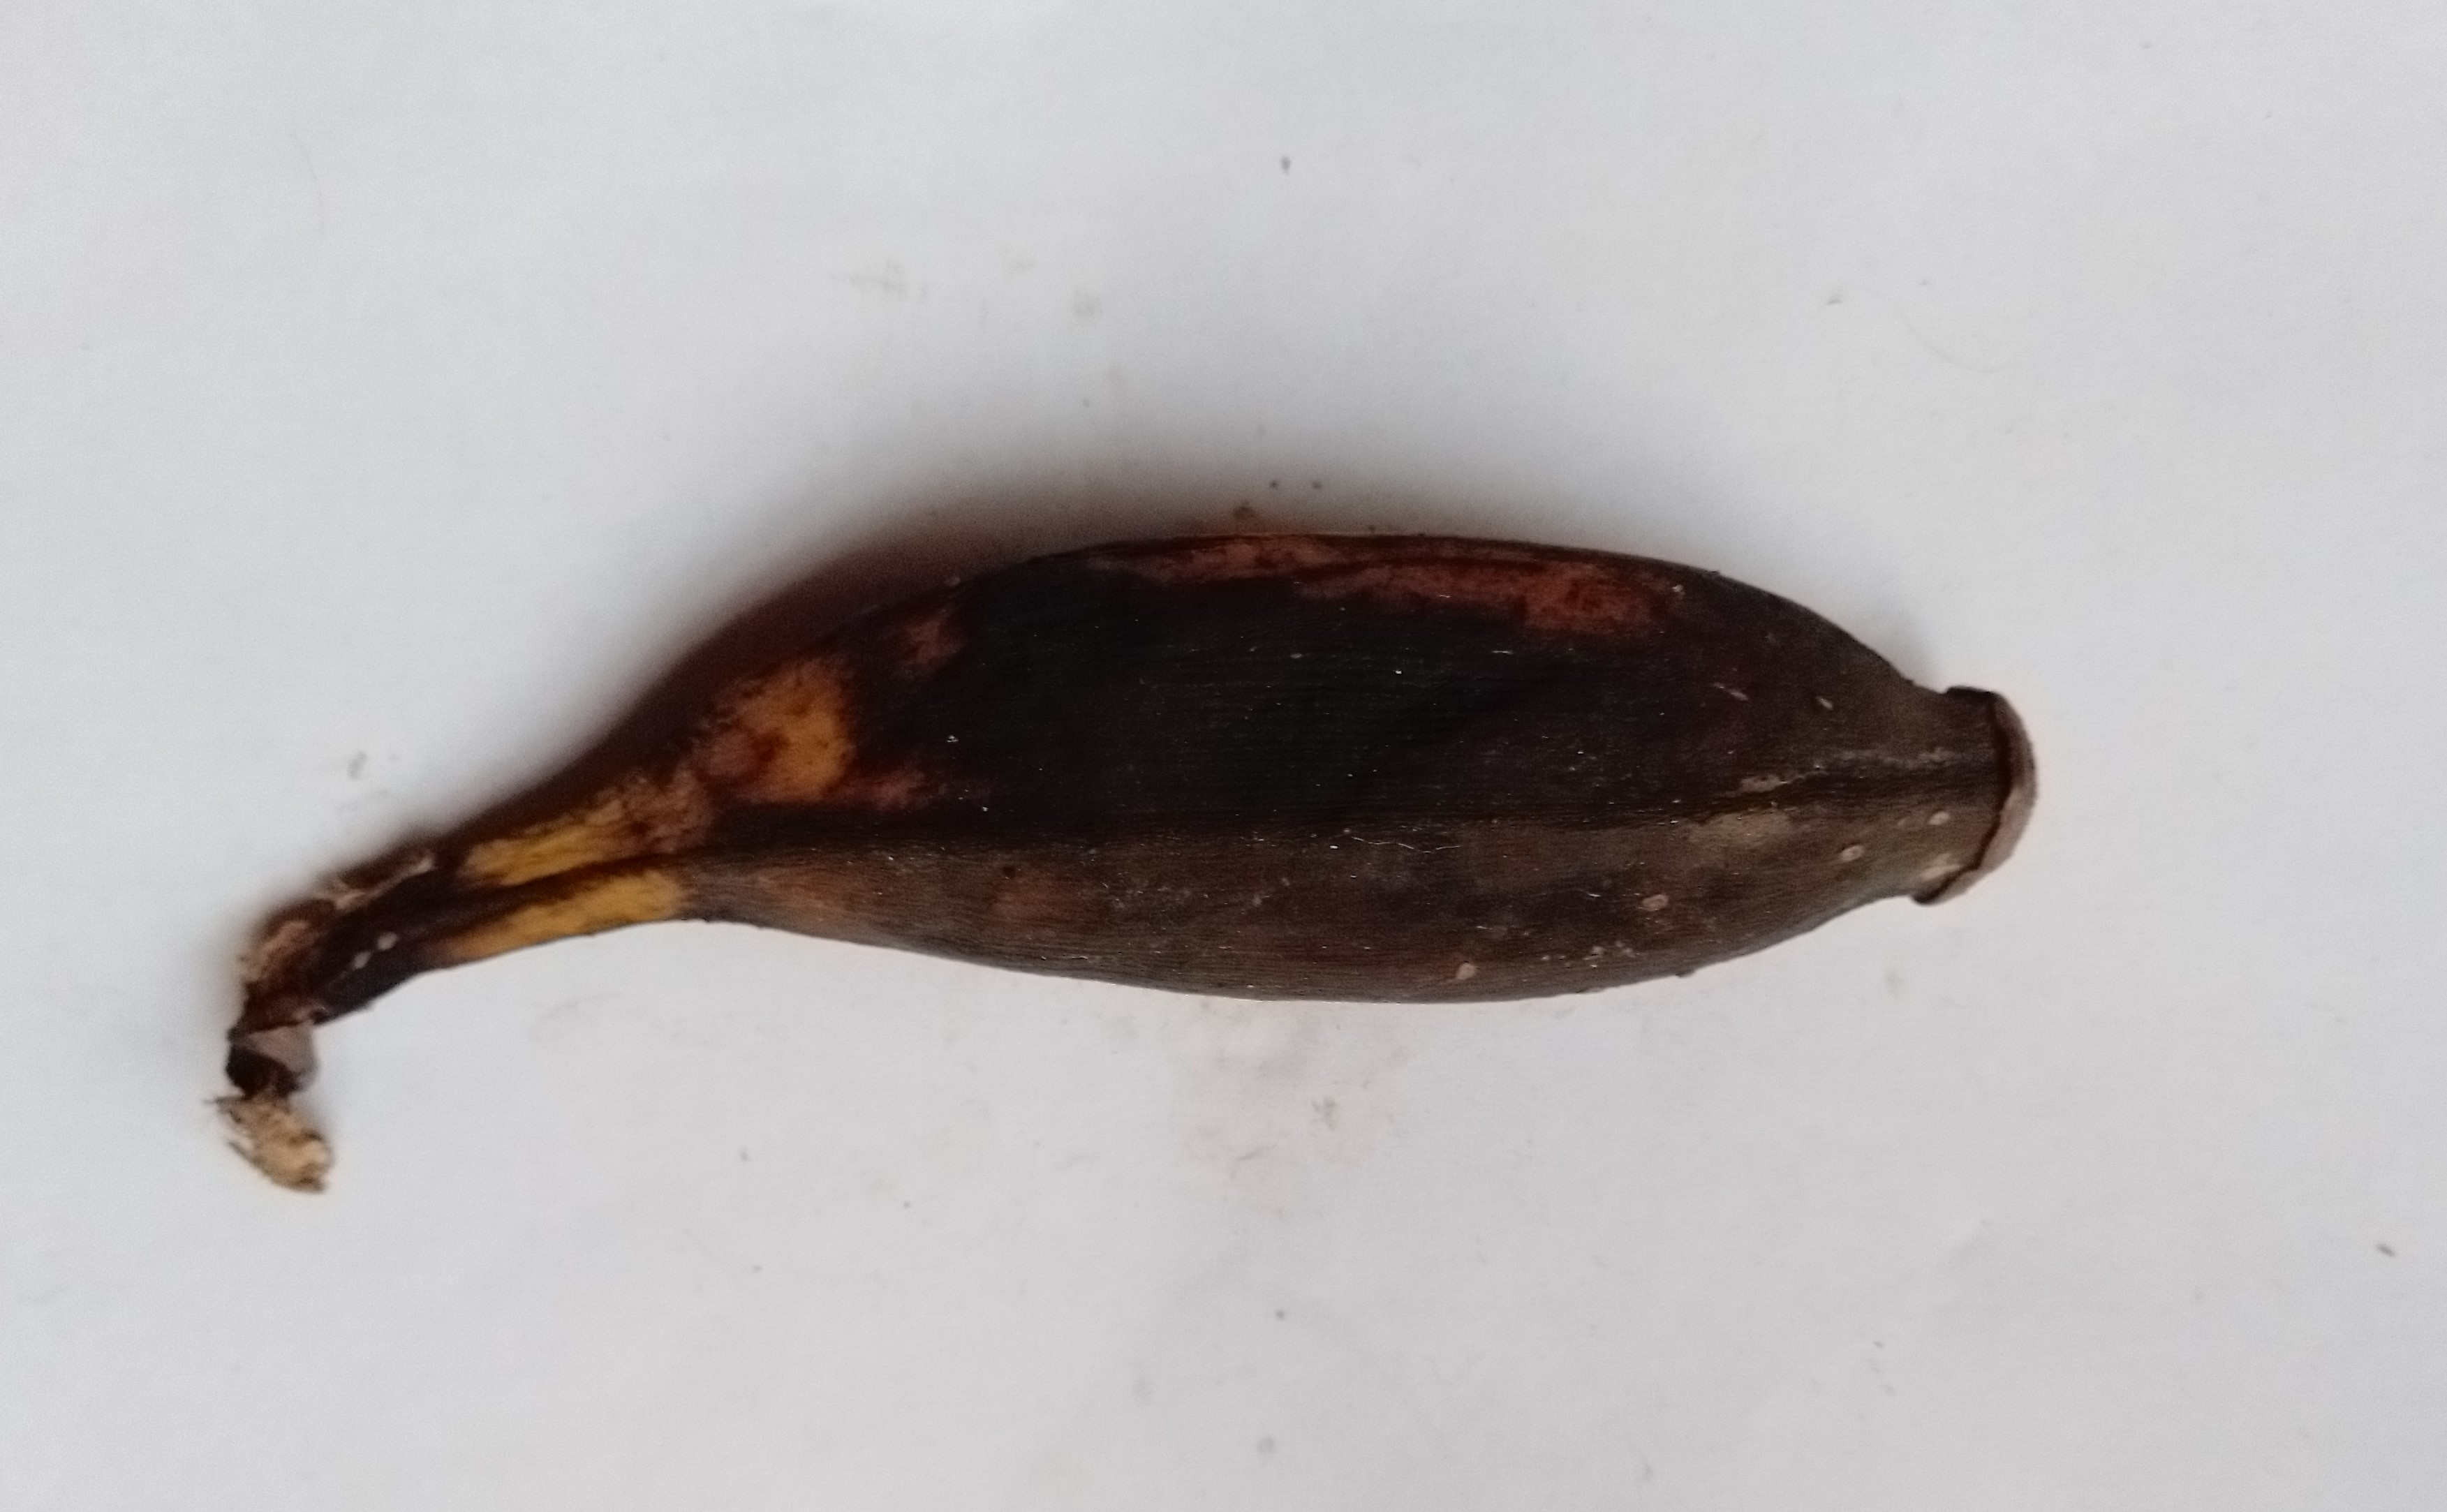
Fruit: banana
Condition: rotten